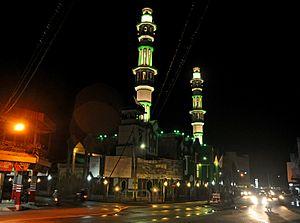
Singkawang est une ville de la province de Kalimantan occidental, dans l'île de Bornéo en Indonésie. Elle est située à environ 145 km au nord de Pontianak, la capitale provinciale.